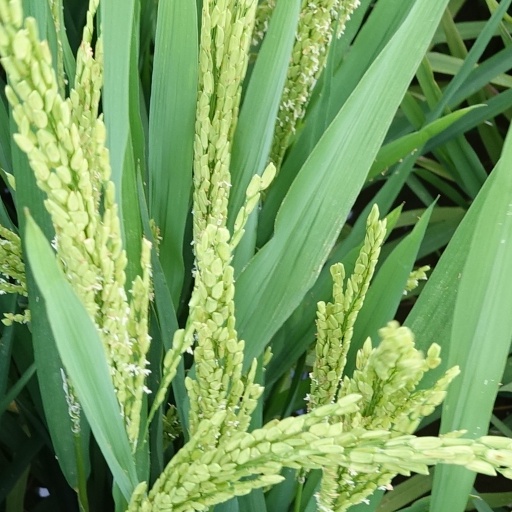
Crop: rice